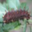
Label: caterpillar